Bill Lichtenstein

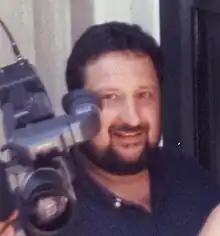
Bill Lichtenstein during production of "West 47th Street" (2003)

Bill Lichtenstein (born October 3, 1956) is an American print and broadcast journalist and documentary producer, president of the media production company, Lichtenstein Creative Media, Incorporated.